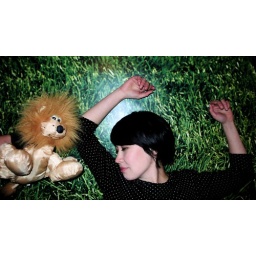
lion in the grass